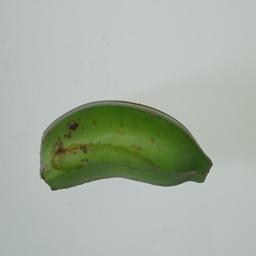
Ripeness: Green